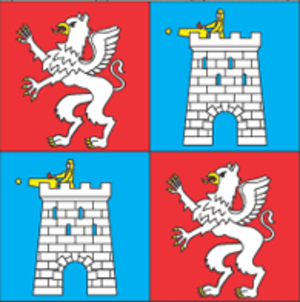
Belz est une petite ville de l'oblast de Lviv, en Ukraine. Sa population s'élevait à 2 267 habitants en 2019.